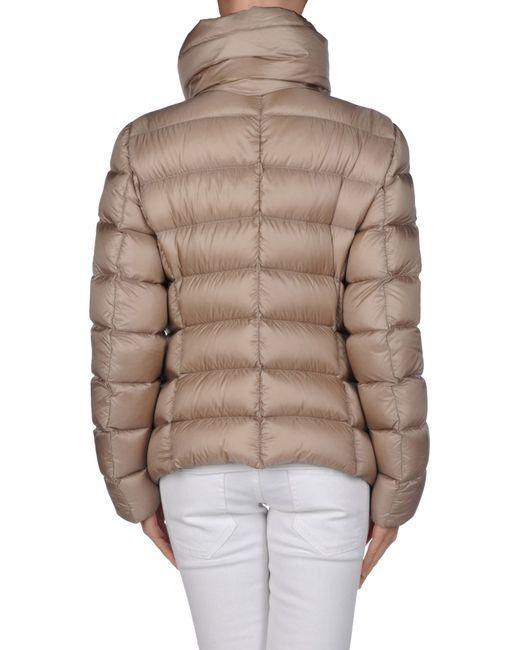
Slim Fit braune Puff-Design-Jacke für Damen